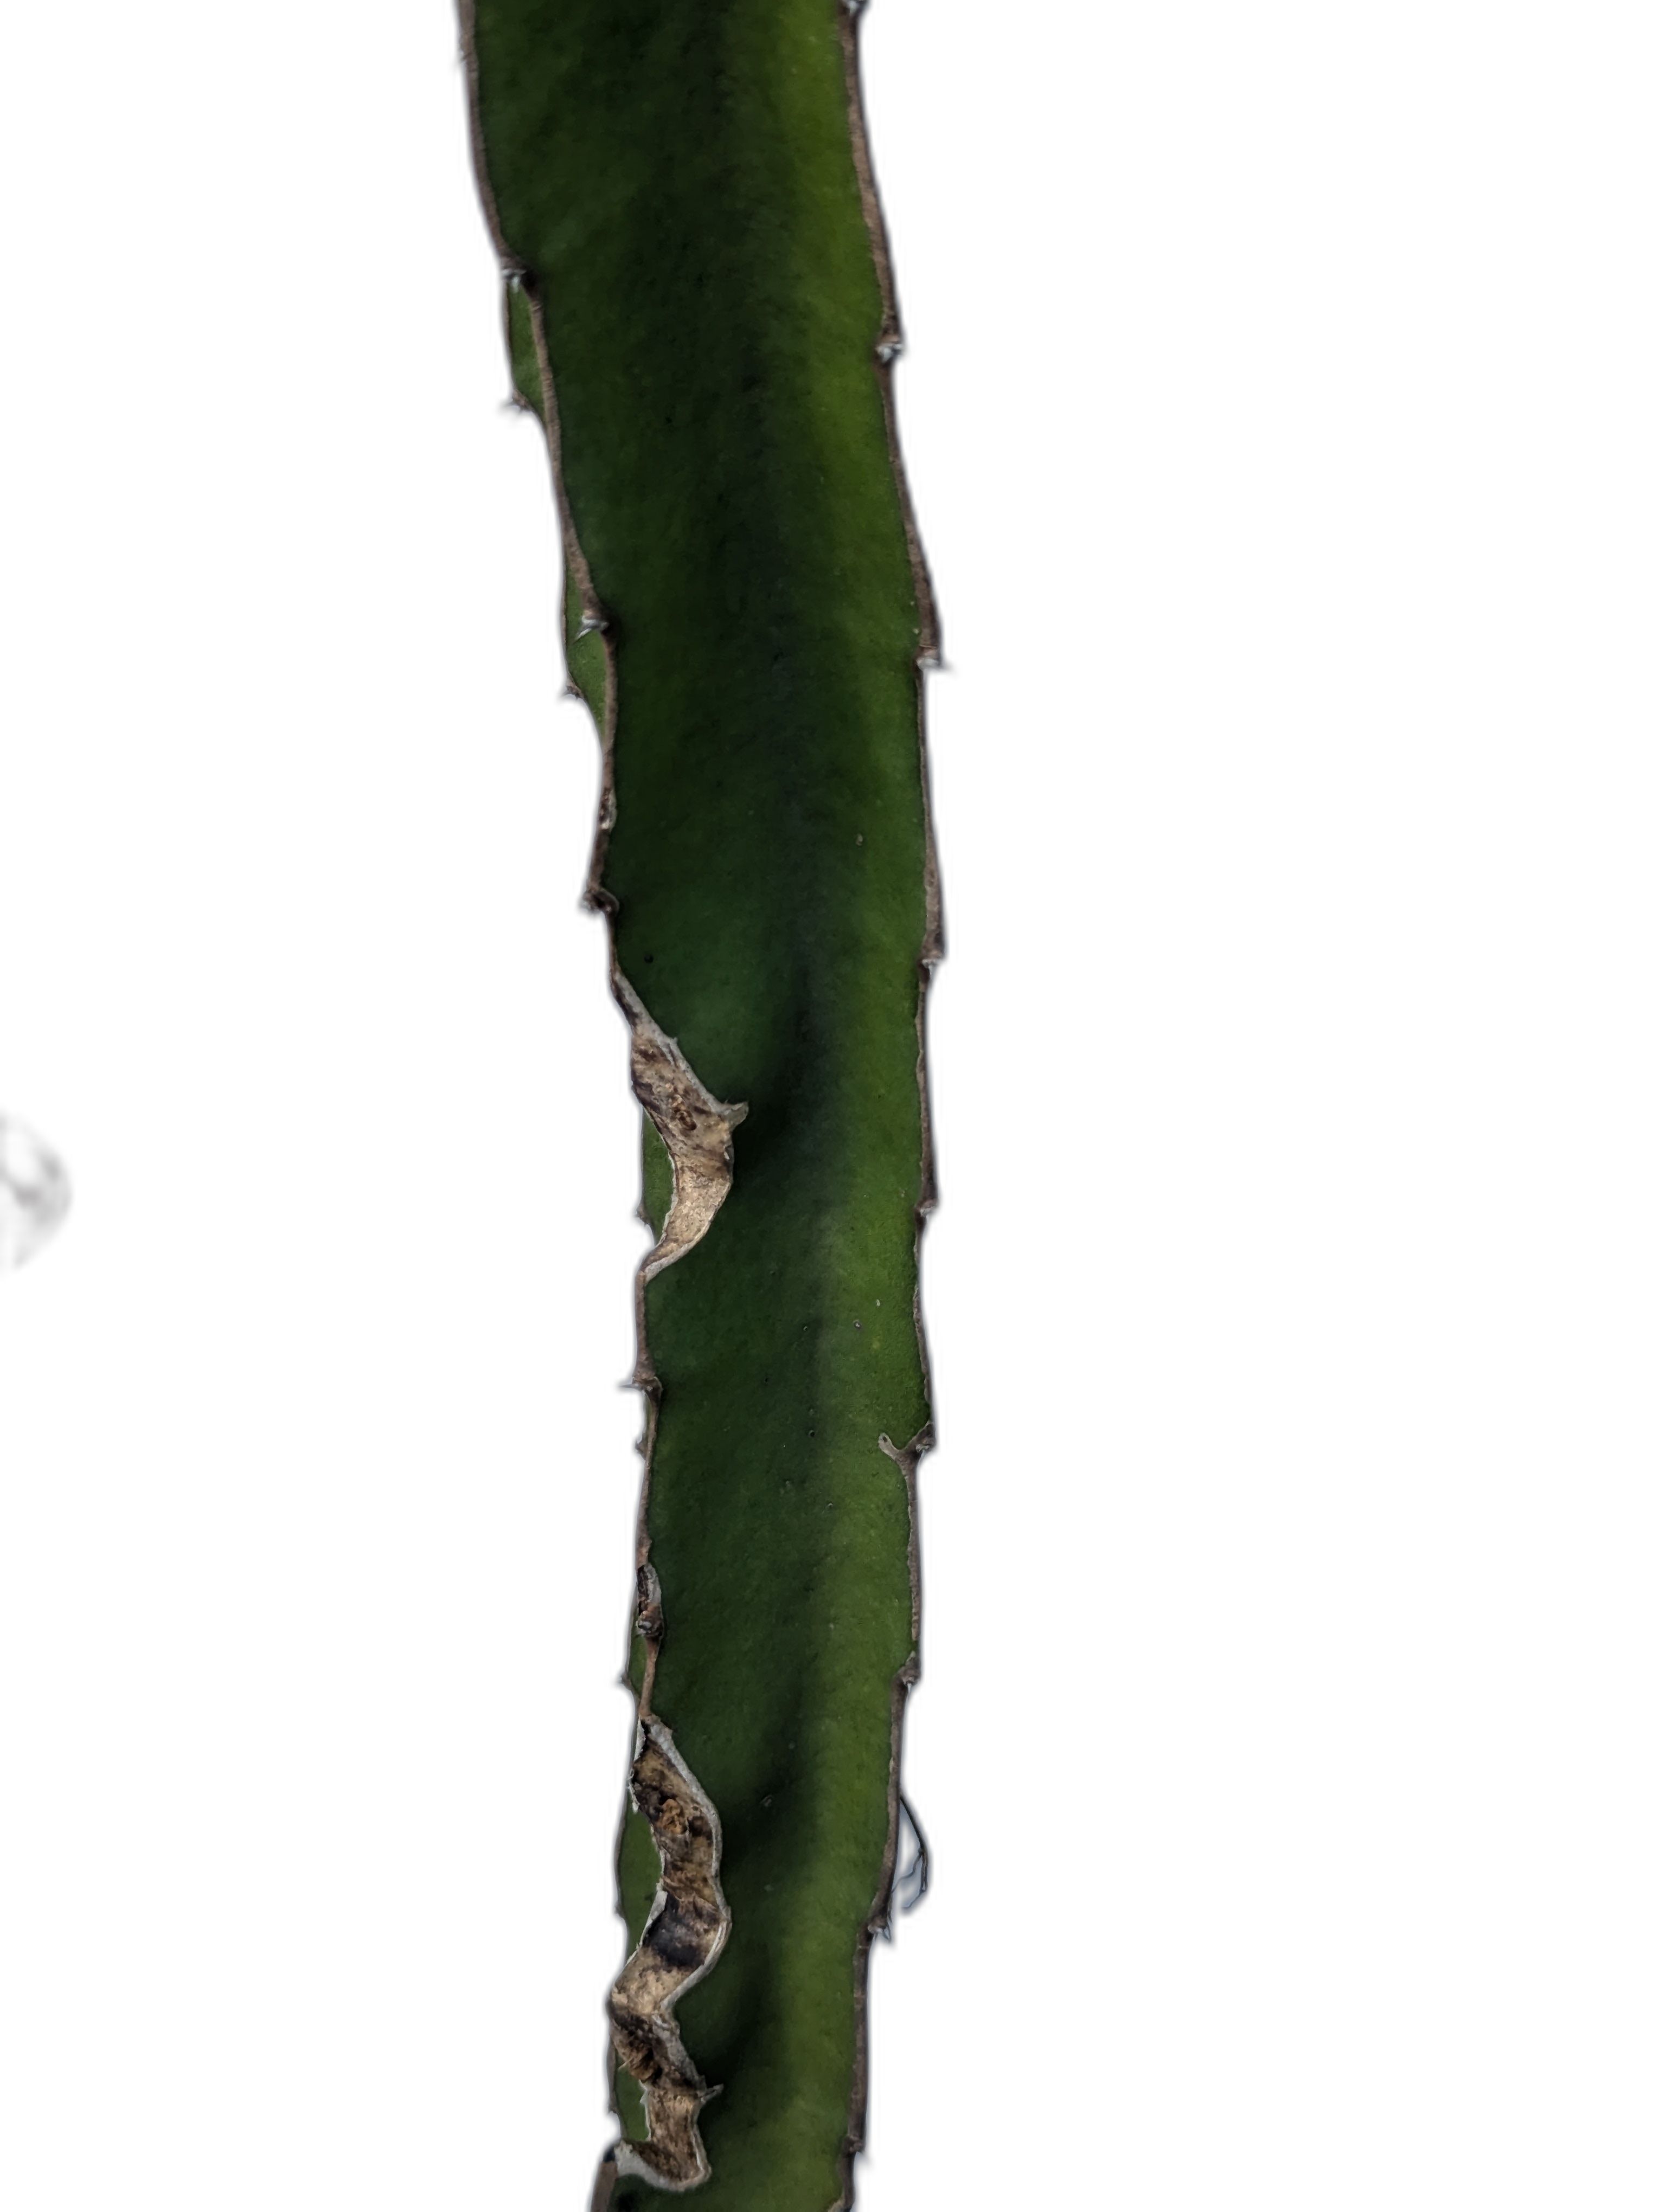
Label: Good leaf